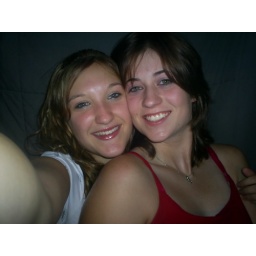
Im in the white shirt